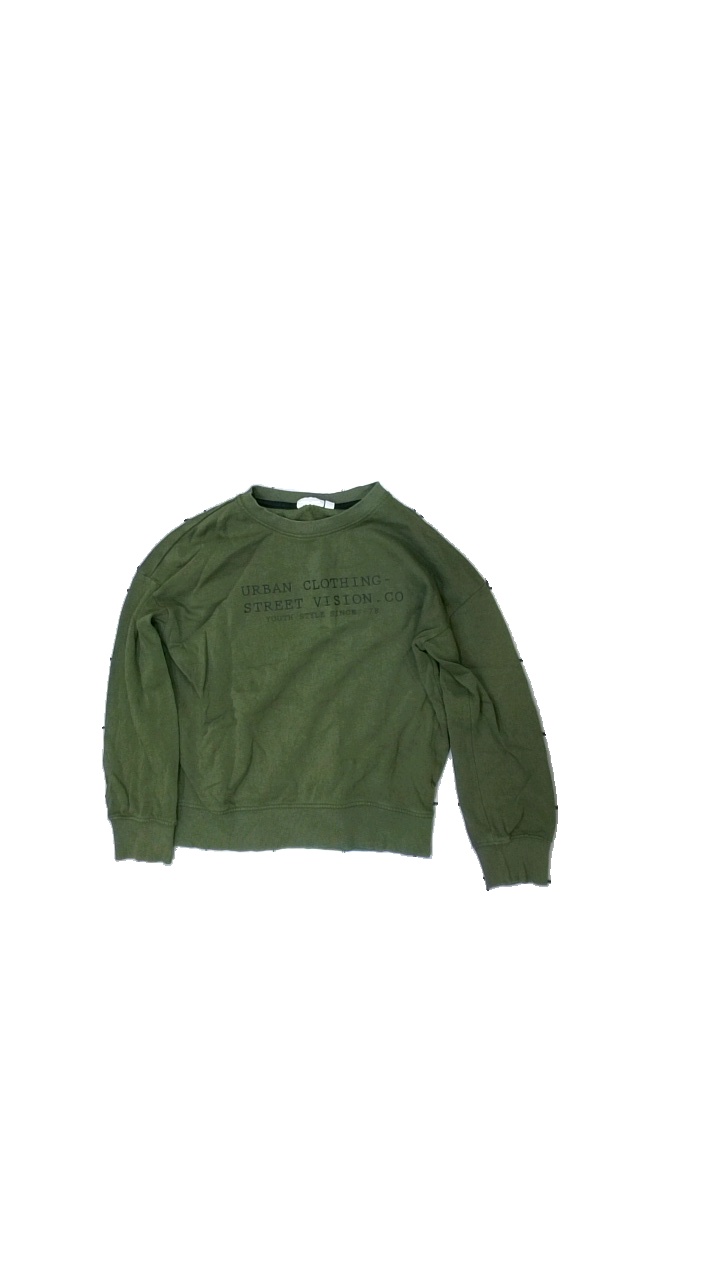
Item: Sweater (Children)
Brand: Kappahl
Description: sweater med tryck
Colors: Green, Black
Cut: C-collar
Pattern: Other
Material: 100% bomull
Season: All
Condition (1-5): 4
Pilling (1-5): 4
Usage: Reuse
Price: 50-100